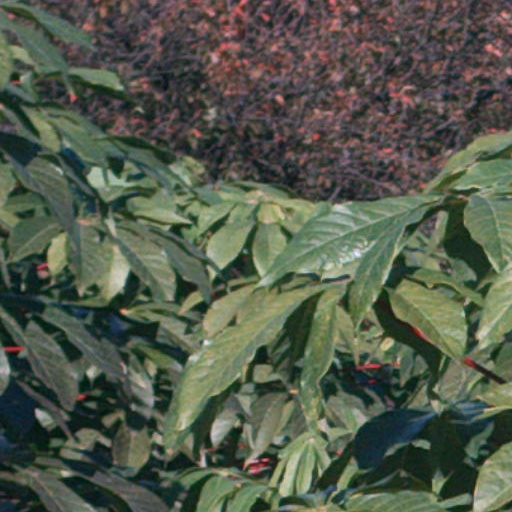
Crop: cassava